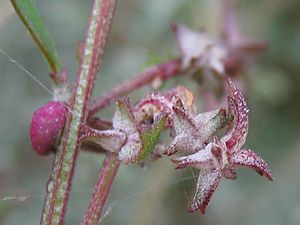
Spydmælde
Spyd-Mælde eller Spydbladet mælde er en 15-70 cm høj urt, der i Danmark vokser ved beskyttede kyster.